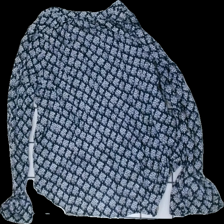
View: back
Type: Blouse
Category: Ladies
Brand: Kappahl
Colors: White, Blue
Material: 100% Cotton
Pattern: Other
Cut: Regular
Size: S
Season: All
Price range: <50
Recommended usage: Recycle